Mexicana de Aviación (1921–2010)

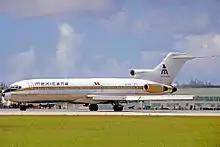
Mexicana Boeing 727-200 departing from Miami International Airport in 1975.

In 1971, Mexicana started flights to Luis Muñoz Marín International Airport in San Juan, Puerto Rico – a route it would maintain for more than 25 years without interruption - (mainly from Mexico City, for a period the airline flew the routing San Juan-Mérida-Mexico City and vice versa), and to Denver, Colorado. The jet fleet kept expanding and eventually consisted of 19 jets, the largest jet fleet in Latin America at the time. They also started a flight simulator service with a 727 simulator at their hub in Mexico City International Airport. By this time Mexicana had the largest fleet of 727s outside the USA.